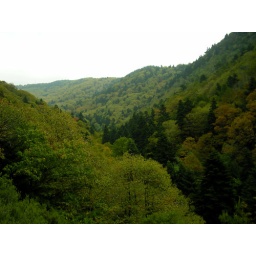
.... colorful slope in Dirfi mountain ! Evoia island !